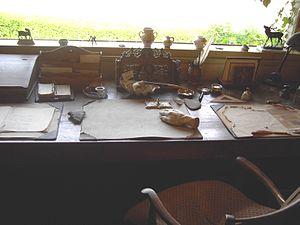
Ingooigem, Ingoyghem en français, est une section de la commune belge d'Anzegem, en province de Flandre-Occidentale.